6th Anti-Aircraft Brigade (United Kingdom)

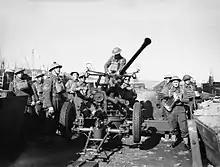
Royal Artillery Bofors gun and crew at Harstad, 14 May 1940.

On 14 May the General Officer Commanding (GOC), Lieutenant-General Claude Auchinleck, told London that he needed 104 x 3.7-inch guns and 96 x 40mm to hold Narvik and Tromsø, the latter having been added to the commitments. The Chiefs of Staff allowed him only 48 HAA and 72 LAA guns. 6 AA Brigade HQ therefore allocated its force as follows: